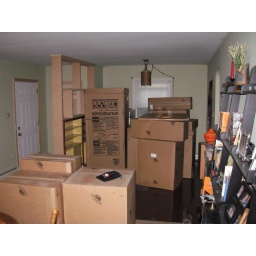
Packed and ready. That wall by the door is coming down...